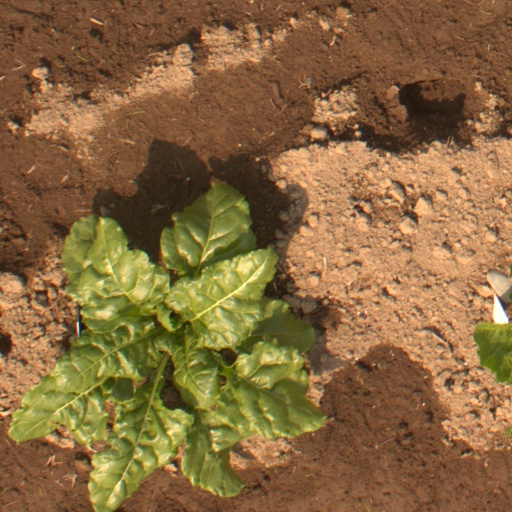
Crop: sugar beet